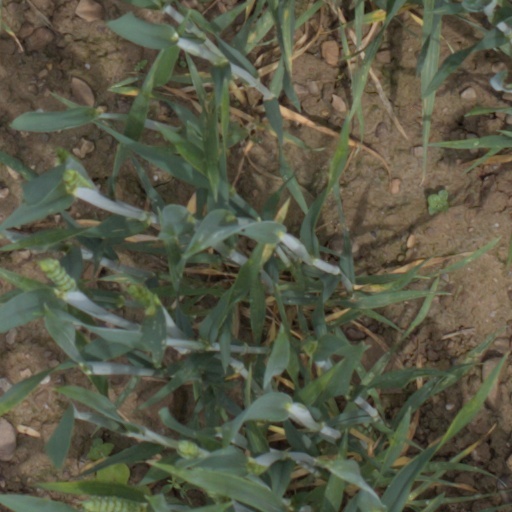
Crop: wheat